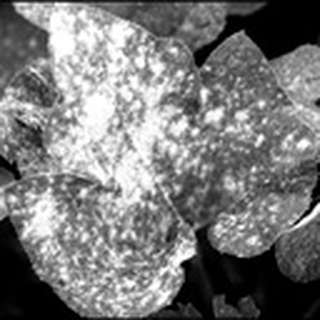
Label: cotton_powdery_mildew